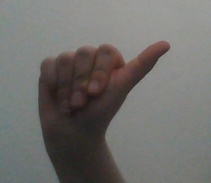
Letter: dhad